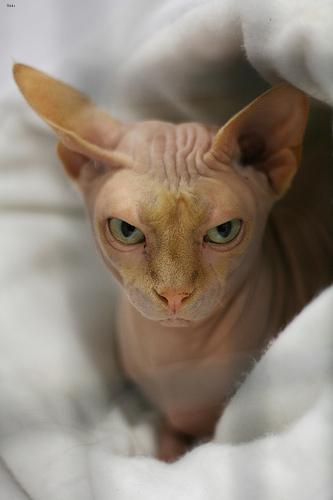
Breed: sphynx